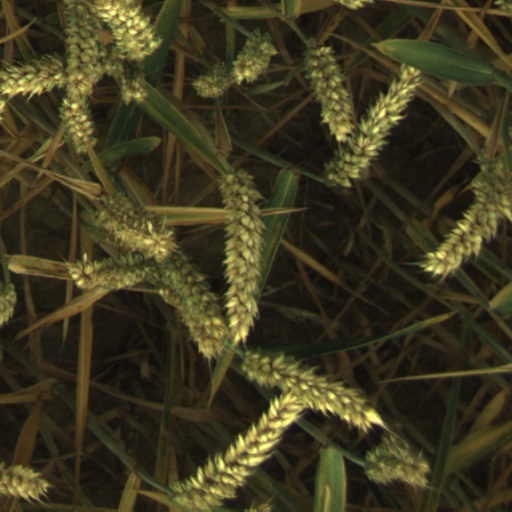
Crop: wheat